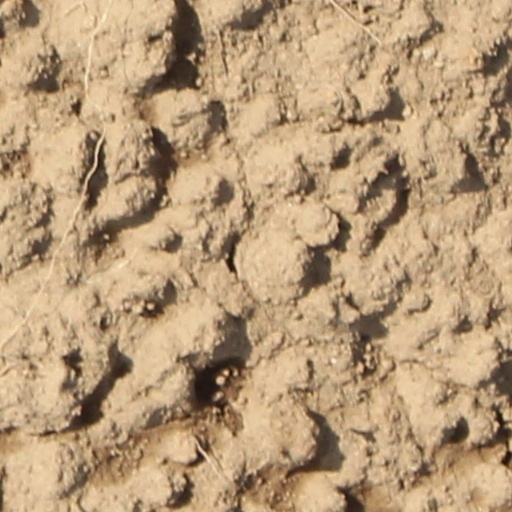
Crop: wheat